Swindon

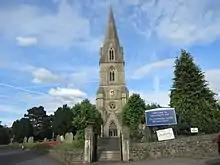

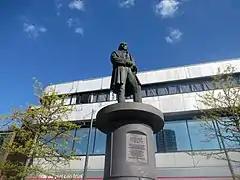
Havelock Square, near the Brunel Centre

There are numerous places of worship in Swindon, some of which are listed buildings. Until 1845, the only church in Swindon was the Holy Rood Church, a Grade II listed building. That year, St Mark's Church was built. In 1851, Christ Church was built. Later in the year, the first Roman Catholic chapel was opened in the town and was also named Holy Rood. In 1866, Cambria Baptist Chapel was built. In the 1880s, Bath Road Methodist Chapel was built. In 1885, St Barnabas Church was built followed by the Baptists Tabernacle (1886–1978). In 1907, St Augustine's Church in Even Swindon was built. Various churches and places of worship were built in the town by other denominations and faiths. Pattern Church was launched on Christmas 2018, on the site of the former Pattern Store.